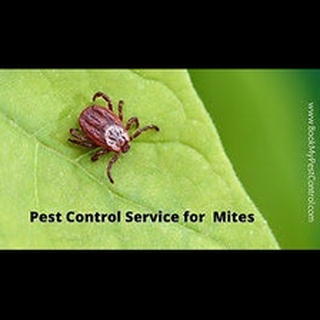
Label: wheat_mite